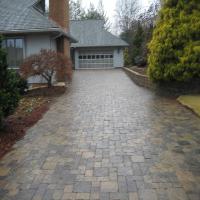
Weather: cloudy or overcast